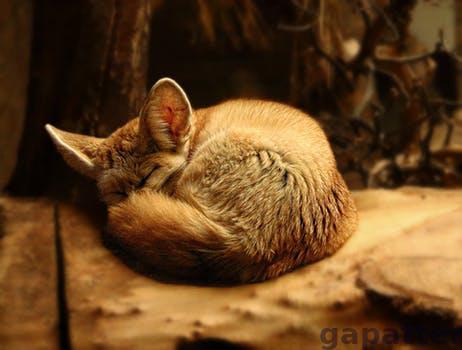
Label: Watermark